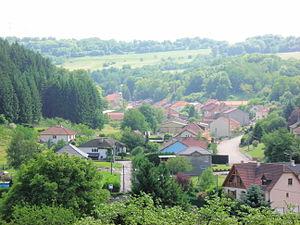
Panorama du village de Bisten-en-Lorraine (Lorraine, France) depuis le bout de le chemin venant de la chapelle de Varsberg.
Bisten-en-Lorraine, anciennement Bisten-im-Loch, est une commune française située dans le département de la Moselle, en région Grand Est. Elle est localisée dans les régions naturelles du pays de Nied et du Warndt, ainsi que dans le bassin de vie de la Moselle-Est.